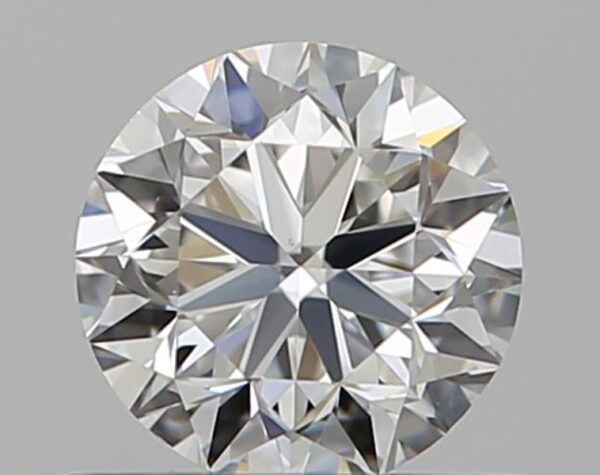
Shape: round
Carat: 0.5
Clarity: VS1
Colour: H
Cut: VG
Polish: EX
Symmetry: VG
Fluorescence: N
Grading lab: GIA
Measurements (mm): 4.91 x 4.96 x 3.18